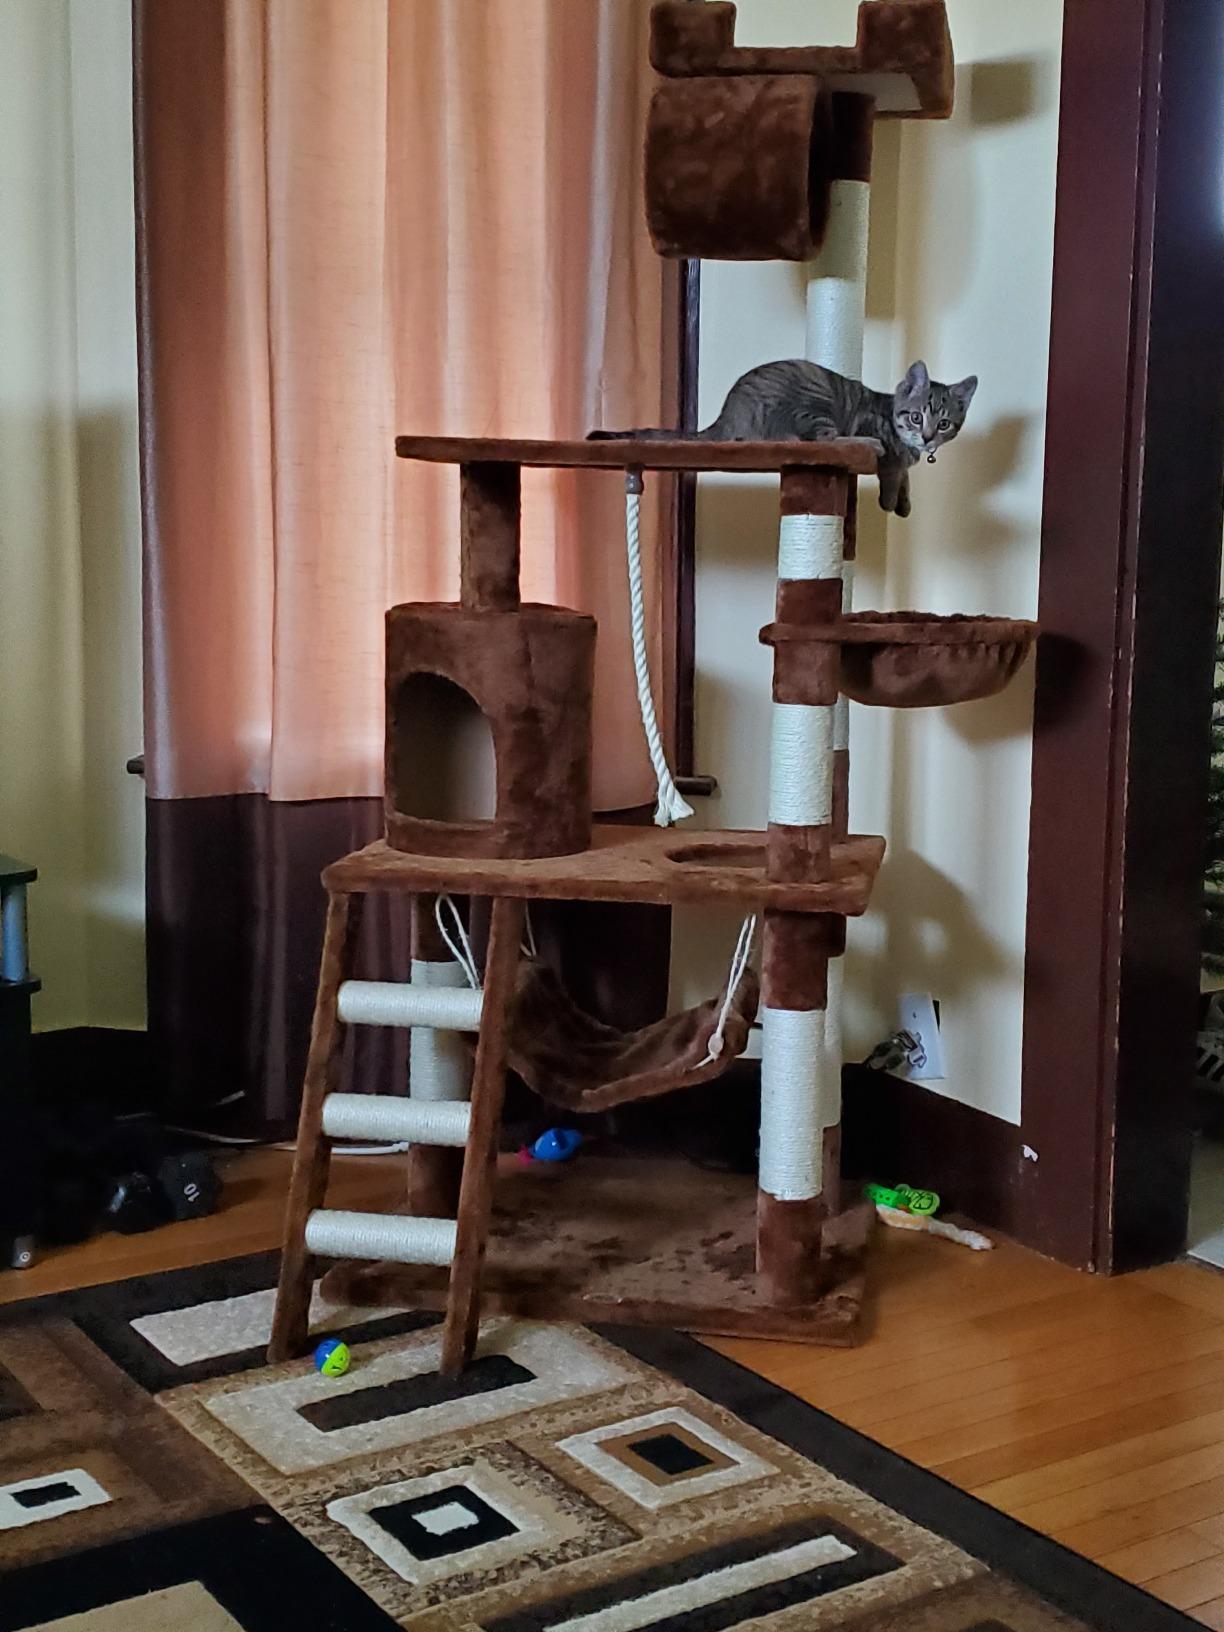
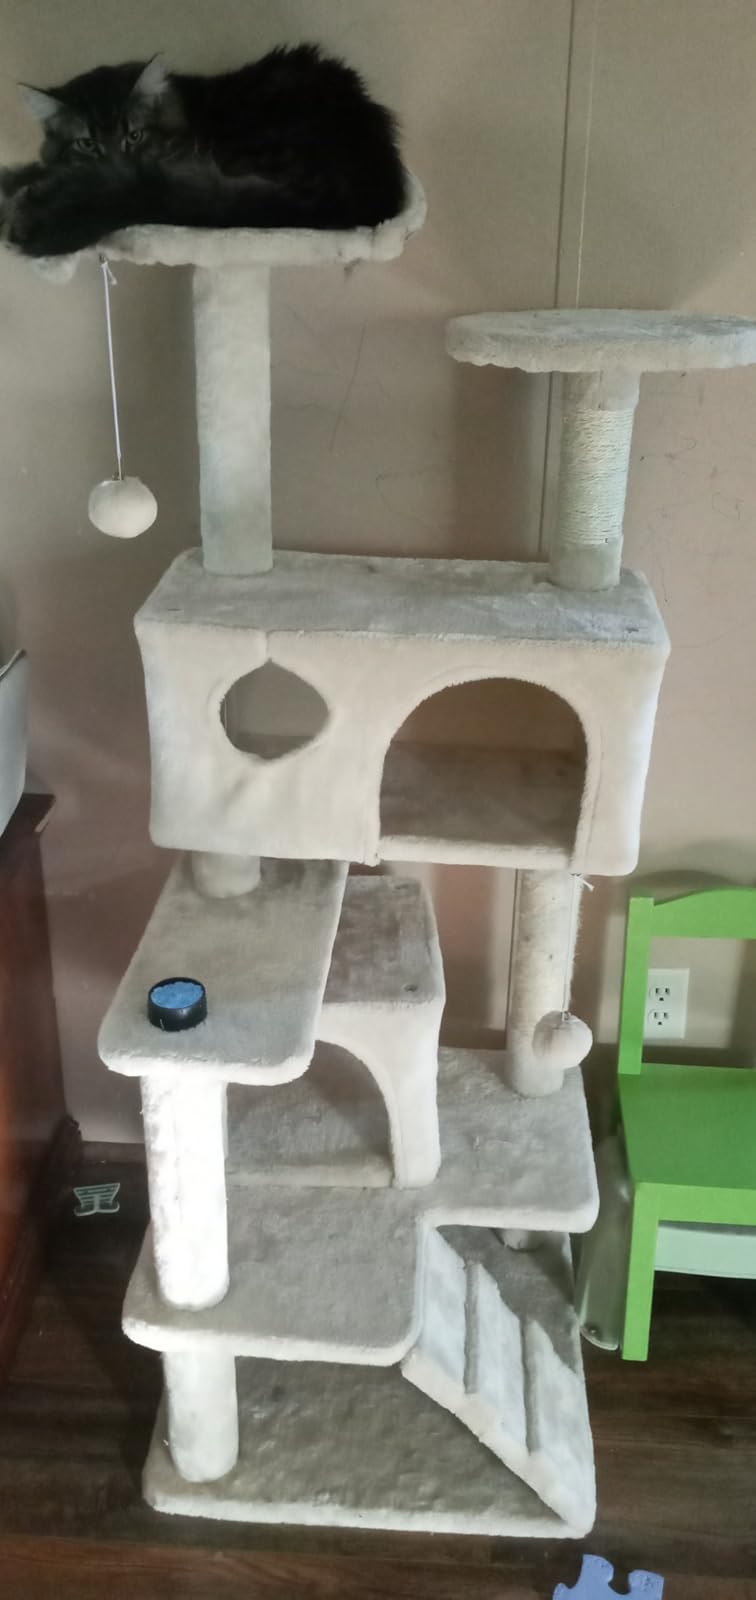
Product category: items_cat tree
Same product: no